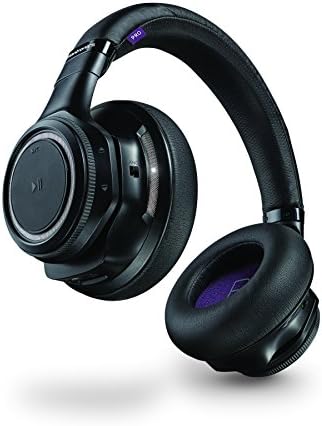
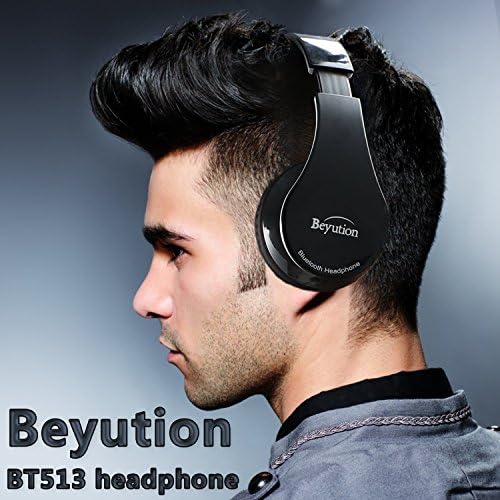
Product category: headphones
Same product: no